Project Flat Top

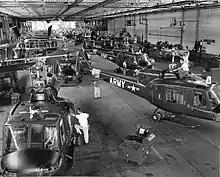
Huey helicopters under repair at the Corpus Christi Army Depot

On 18 February 1966 the ship sailed for South Vietnam. After a six week transit, the ship arrived in Cam Ranh Bay on 2 April 1966 and began 6½ years of service.